Malta Railway

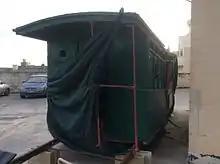
The only surviving carriage of the Malta Railway in storage at the Birkirkara Civil Centre in 2015, shortly before being restored

The original locomotives were engines built by Manning Wardle of Leeds with 10 1/2 inch cylinders with 18 inch stroke. They had provisions for recycling exhaust steam into the tanks when in tunnels to improve air quality.